Describe the emotion expressed in this image:  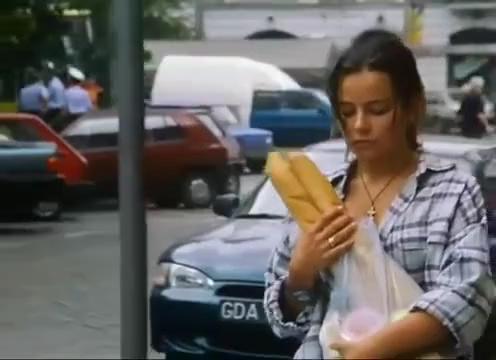
This person displays Suffering, valence and arousal with low intensity.